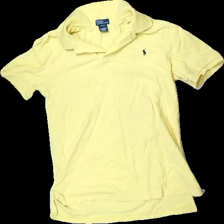
View: front
Type: Shirt
Category: Men
Brand: Ralph Lauren
Colors: Yellow
Material: 100% cotton
Cut: Regular
Size: L
Season: All
Price range: 50-100
Recommended usage: Reuse